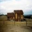
Label: house